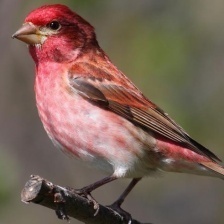
Species: PURPLE FINCH
Scientific name: HAEMORHOUS PURPUREUS
ImageNet parent category: house_finch